Standoff (TV series)

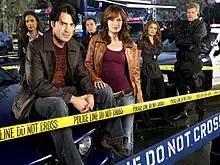
"Standoff" cast (left to right): Cheryl Carrera (Gina Torres), Matt Flannery (Ron Livingston), Duff Gonzalez (Jose Pablo Cantillo), Emily Lehman (Rosemarie DeWitt), Lia Mathers (Raquel Alessi), and Frank Rogers (Michael Cudlitz)

Although the series has six main characters, Matt Flannery and Emily Lehman are considered to be the protagonists of the series as a subplot concerning their relationship is featured in each episode.